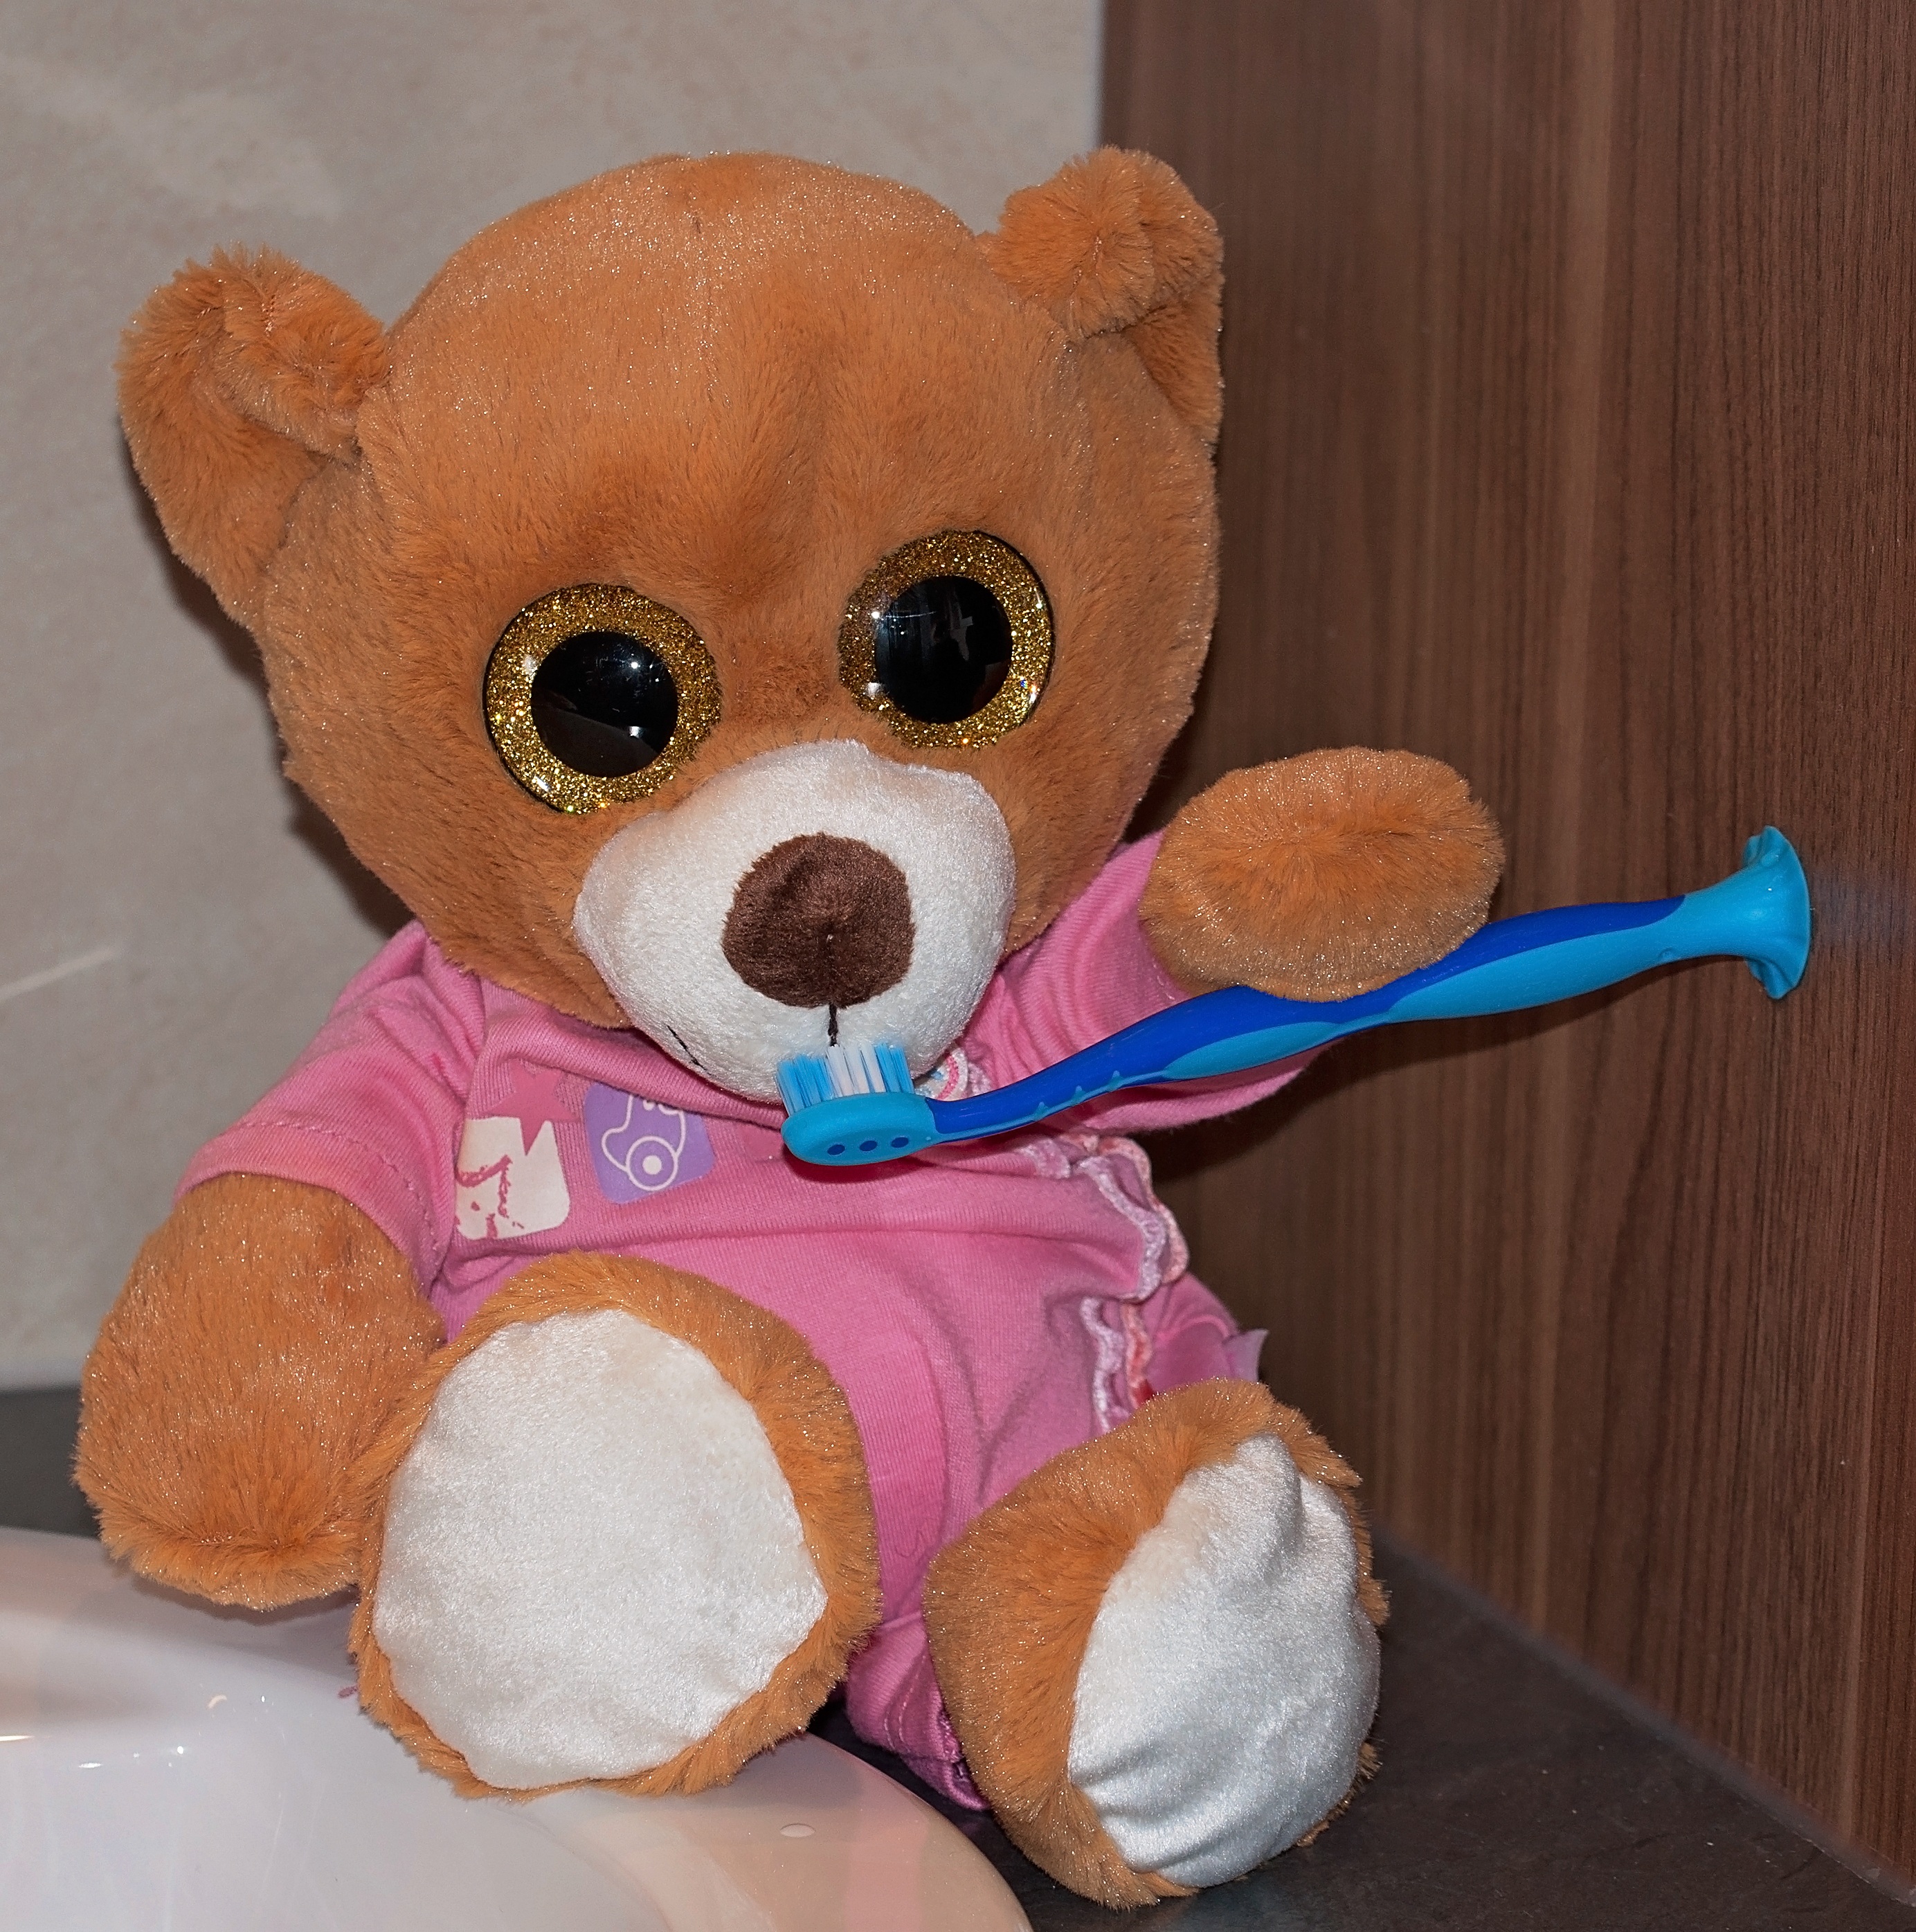
bear, toy, material, teddy bear, product, textile, toys, bears, plush, stuffed animal, toothbrush, soft toy, brushing teeth, stuffed toy